2Shy

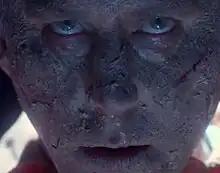
Virgil Incanto following his imprisonment. Critics compared Incanto to the antagonists from "Squeeze", "Irresistible", and “Hungry”.

"2Shy" is the sixth episode of the third season of the American science fiction television series "The X-Files". It premiered on the Fox network on November 3, 1995. It was written by Jeff Vlaming, directed by David Nutter, and featured guest appearances by Timothy Carhart and James Handy. The episode is a "Monster-of-the-Week" story, a stand-alone plot which is unconnected to the series' wider mythology.